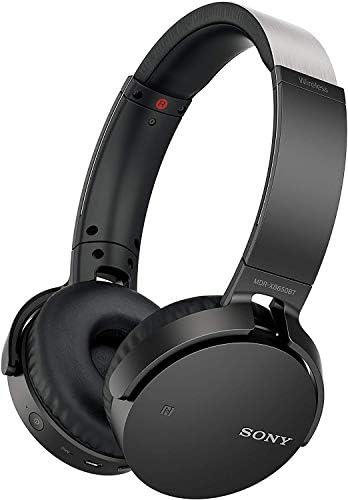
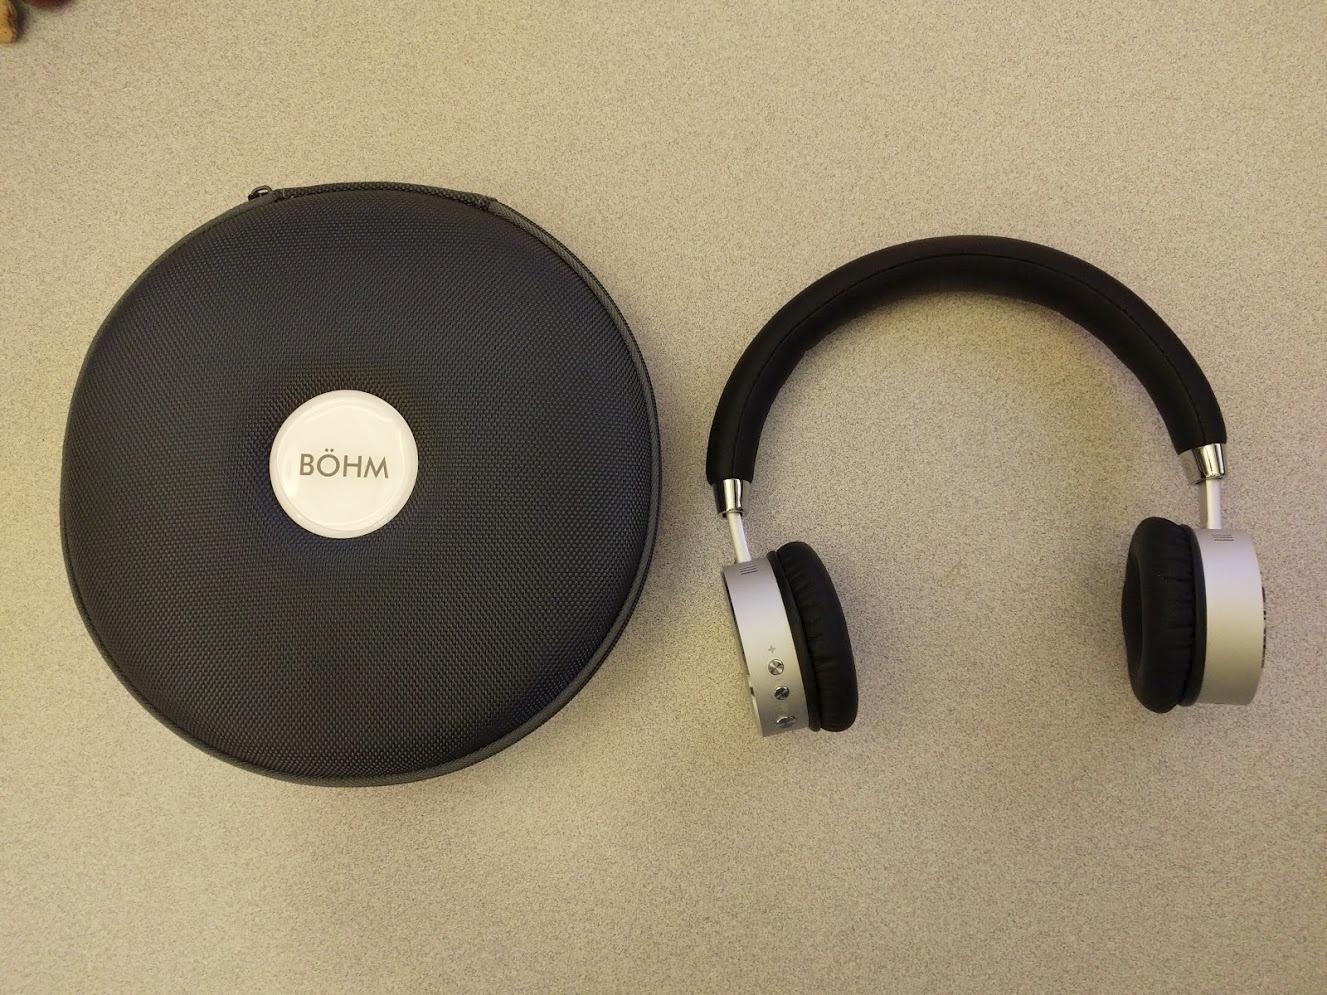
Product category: headphones
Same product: no